The Fried Chicken Flu

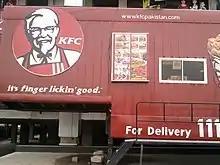
Fast food restaurant Kentucky Fried Chicken is heavily referenced in the episode.

"Kernel's Fried Chicken" is a reference to fast food restaurant Kentucky Fried Chicken. Both restaurants have the same acronyms, and many aspects of "Kernel's Fried Chicken" are based on the real-life Kentucky Fried Chicken, such as the designs of their restaurant buildings, their employees' uniforms, and even their slogan. The episode also references Kentucky Fried Chicken's controversial promotion for their Kentucky Grilled Chicken. Free coupons could be printed out on the website of talk show host Oprah Winfrey, who had partnered with KFC.